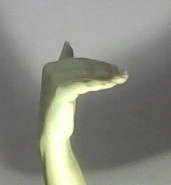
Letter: khaa